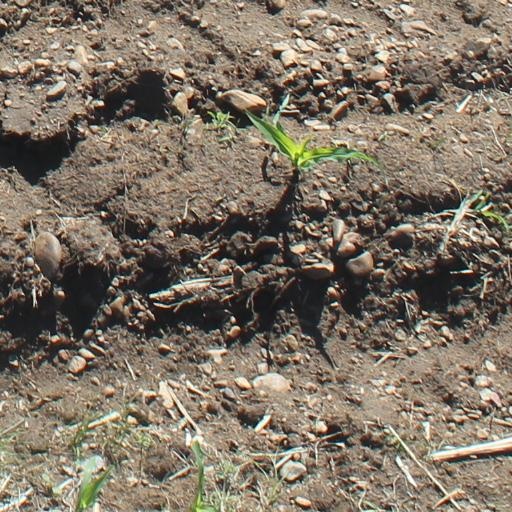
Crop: maize; corn